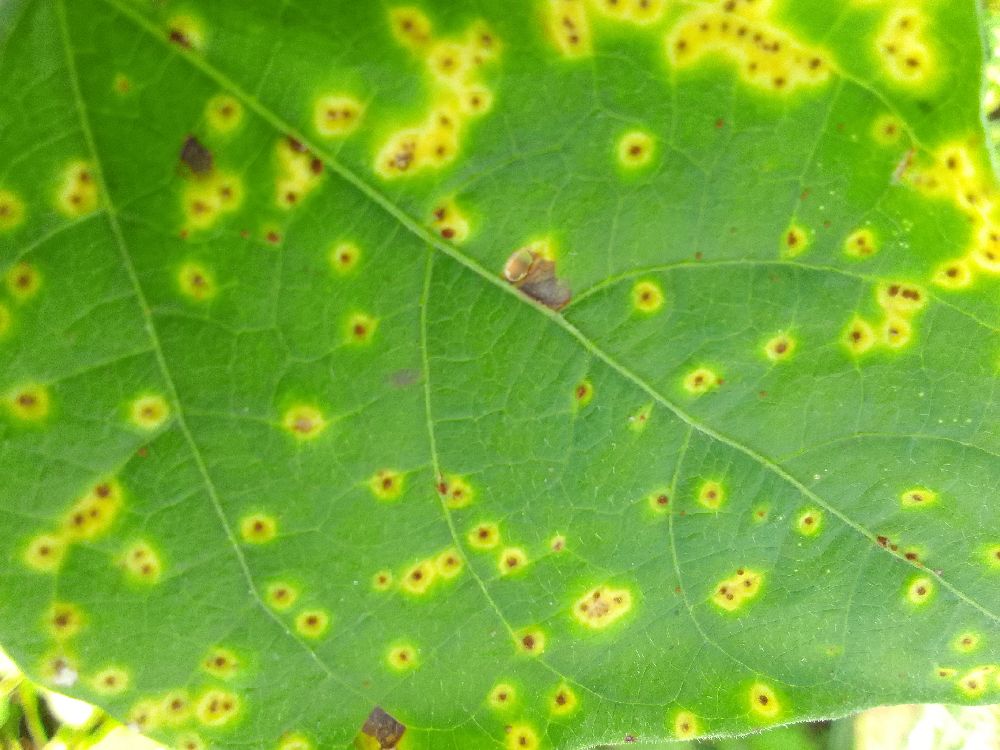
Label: rust